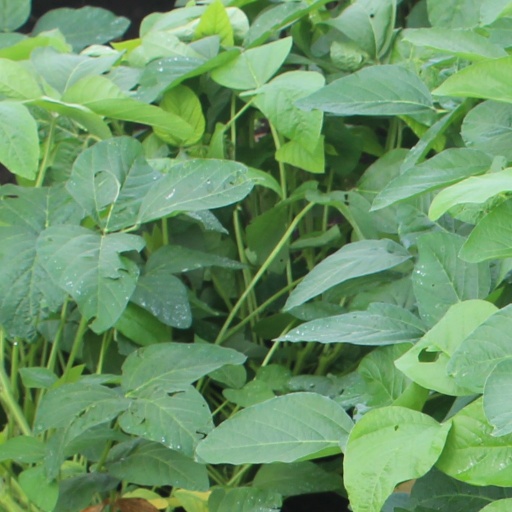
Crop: soybean